Nashville, Tennessee

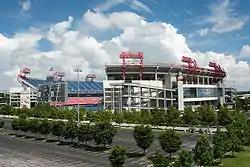
Nissan Stadium, home of the Tennessee Titans and formerly Nashville SC

The higher elevations of the Highland Rim encircle the Nashville Basin with the Eastern and Western Highland Rim portions being the largest expanses. Part of the Western Highland Rim slopes down and wraps the hills along the western flanks of the city in a contiguous forest thought to be one of the largest of such forest habitats in Middle Tennessee. Nashville's Highland Rim Forest connects Beaman Park, Bells Bend Park, Warner Parks, and Radnor Lake State Park.